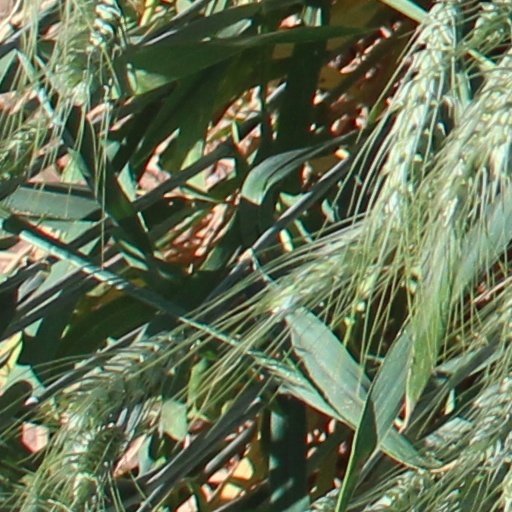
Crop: wheat